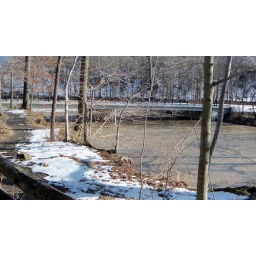
high water under the bridge in the metroparks